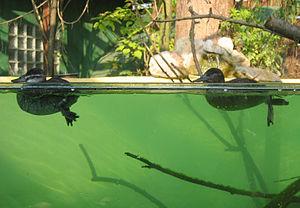
L'Érismature ornée est une espèce d'oiseaux de la famille des anatidés qui se rencontre en Amérique du Sud.